Convoy HX 300

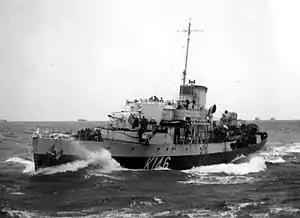
Canadian corvette "Pictou" had survived three North Atlantic winters of U-boat wolf packs before being entrusted with the safety of the largest trade convoy of the Second World War.

Ships sailing from New York were escorted by United States Navy submarine chasers "SC 1338" and "SC 1340", and by Western Local Escort Force (WLEF) and s , and . Ships sailing from Halifax were escorted by WLEF minesweeper and corvettes , , and . "Rosthern" and the escorts from New York were detached when the remaining ships from Halifax assumed responsibility for the convoy on 20 July. Ships sailing from Sydney were escorted by WLEF s and , and Norwegian . The escorting warships from Sydney detached from the convoy after the escorting warships from Halifax assumed responsibility for the ships from Sydney on 22 July. The four warships from Halifax were detached when Mid-Ocean Escort Force group C5 and corvettes , , , , , and assumed responsibility for the convoy on 24 July. The latter two corvettes had escorted the merchant ships sailing from St. Johns. Naval trawlers HMS "Cape Mariato" and HMS "Southern Spray" assumed responsibility for the convoy in the Western Approaches on 2 August. The convoy was not attacked by submarines and arrived in United Kingdom ports by 3 August 1944.